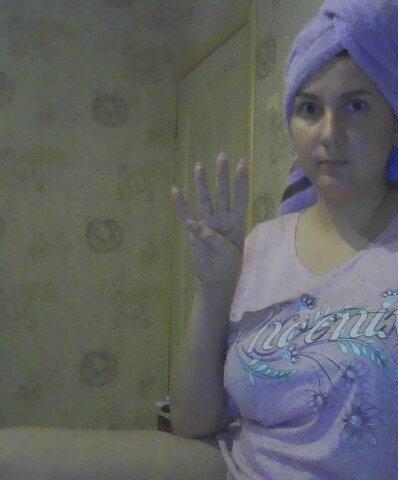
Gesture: four